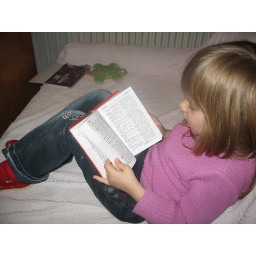
This dance around glass bottles looked even harder!